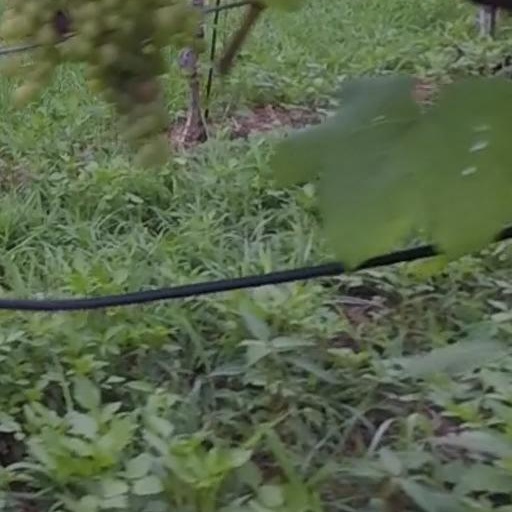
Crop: grape